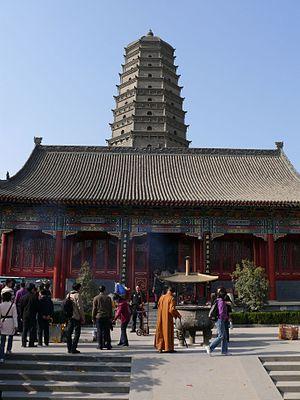
Le temple Famen, dans la province chinoise de Shaanxi